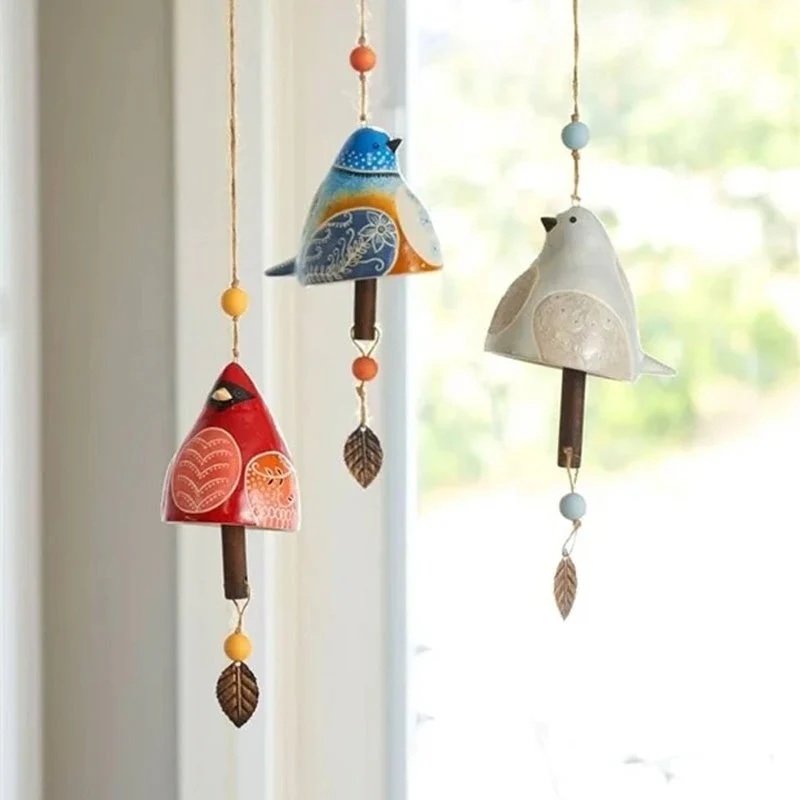
Birdsong Bell
Our collection of birdsong bells was inspired by the idea that birds can be spiritual messengers. Unique style, vibrant colors, and heartfelt messages make this handcrafted bell the perfect gift. FEATURES Cardinals remind us to stay connected to the here and now. They also represent a loved one who has passed away. Cardinals appear in times of happiness and sadness to let you know that your loved one will always be with you. The song of the bluebird is filled with joy and playfulness. It reminds us to relax, stop taking life so seriously, and take the time to enjoy it. Remember that happiness and fulfillment are within reach. The beautiful, sunny goldfinch brings abundance and positivity. It reminds us that we are blessed with luck in life's smallest joys. When you see a goldfinch, remember to create happy memories. The little hummingbird reminds us to savor the sweetness of every moment. Their delicate grace and beauty make us aware of the miracles of life. Hummingbirds symbolize joy and encourage us to open our hearts. The chickadee sings a joyful tune, full of positivity and joy. It reminds us to be happy in life and not to be afraid. The playful spirit of the chickadee tells us that now is the time to be courageous and express our pure creativity. FREE Dreamcatcher WITH EVERY ORDER! The dove's gentle and tender nature symbolizes peace and compassion. Its purity and innocence remind us of the quiet joys of life. A dove helps us believe in the infinite possibilities and total happiness of this life. SPECIFICATIONS Dimensions: 9*11.5*10cm 9*11.5*10cm Material: Resin PACKAGING INCLUDES 1*Birdsong Bell REMARKS Please allow slight measurement deviations due to manual measurement. Due to the different monitor and light effect, the actual color of the item might be slightly different from the color showed on the pictures.
Brand: AirNova
Category: Home & Garden > Decor > Decorative Bells